Statue of Jason Lee

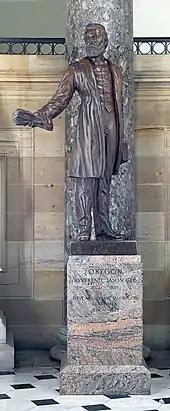
Duplicate statue of Jason Lee at the United States Capitol in 2011

The statue, located on the grounds of the Oregon State Capitol, was designed by Alexander Phimister Proctor. When he died in 1950, only the model was completed. His son and associate Gifford MacGregor Proctor finished the sculpture between 1950 and 1953. Bedi-Rassy Art Foundry served as the founder.